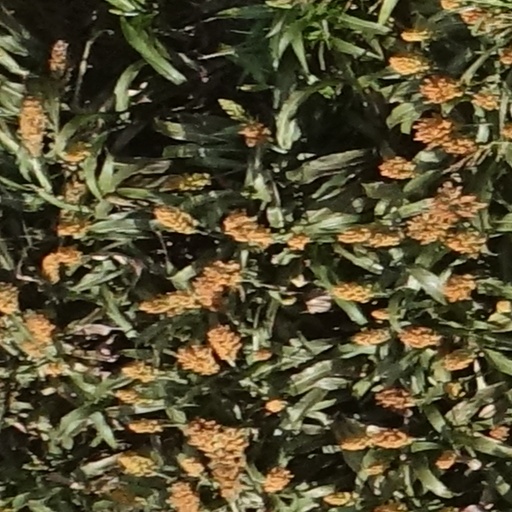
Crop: sorghum